Big Bend Ranch State Park

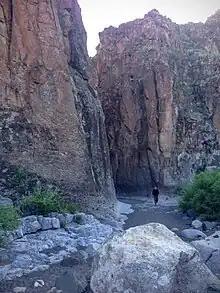
Closed Canyon entrance

Big Bend Ranch is located adjacent to Big Bend National Park and shares the national park's Chihuahuan Desert ecosystem. However, in one significant aspect the state park is managed very differently from the nearby national park, as the state park encompasses a network of cattle ranches operated according to the principle of the open range. A herd of longhorn cattle is based here, and there is a semi-annual longhorn roundup.